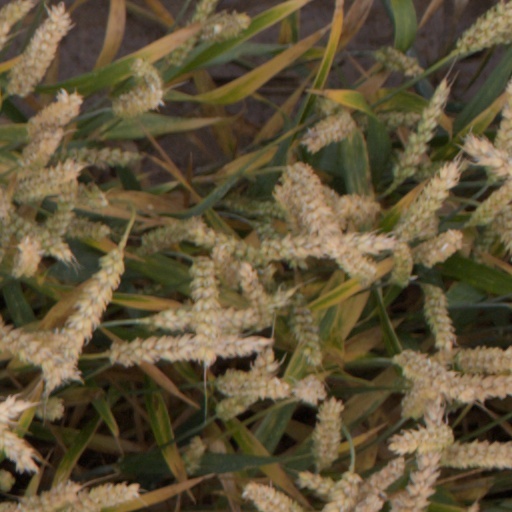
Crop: wheat